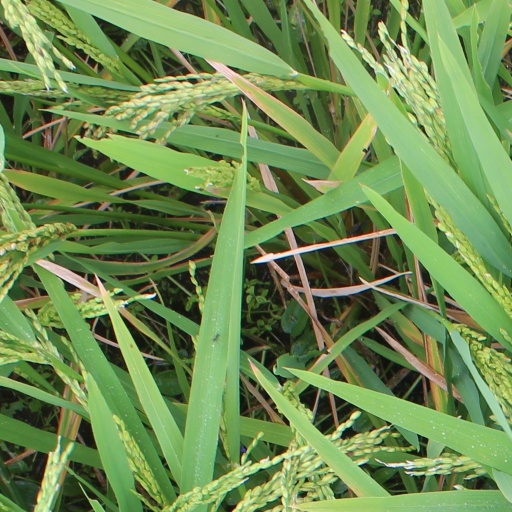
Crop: rice